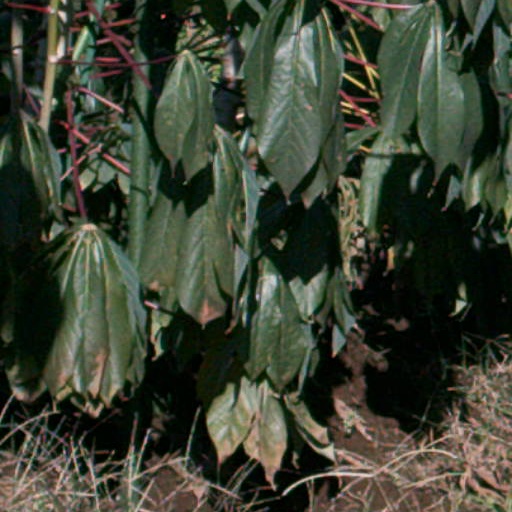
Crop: cassava